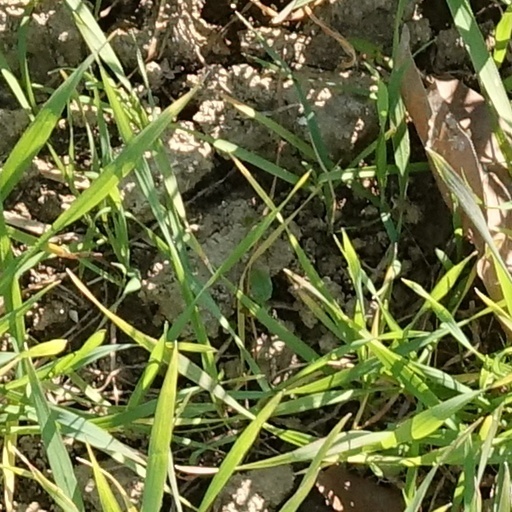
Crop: wheat